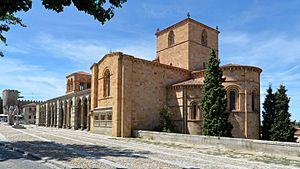
Basilique San Vicente (XII-XIVème siècles) - Avila, Castille-et-León, Espagne This is a photo of a monument indexed in the Spanish heritage register of Bienes de Interés Cultural under the reference RI-51-0000031.
La Basilique de los Santos Hermanos Mártires, Vicente, Sabina y Cristeta, plus connue sous le nom de Basilique de San Vicente, est une église romane située à Ávila. Construite entre les XIᵉ et XIVᵉ siècles, il s'agit d'un des meilleurs exemples d'architecture romane en Espagne. L'église est un Monument National depuis 1882.